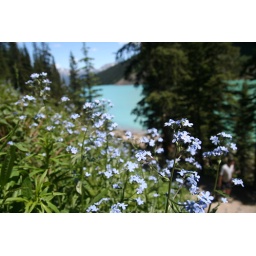
Little blue flowers in front of blue lake